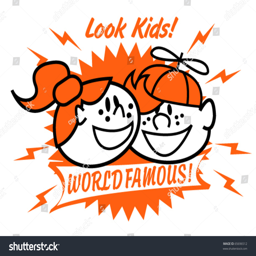
retro or vintage fifties style cartoon kids on a sign that says and